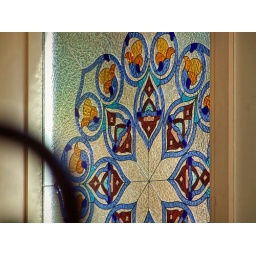
Traditional design, usually found on ceramic wall tiles, in a modern stained glass interpretation